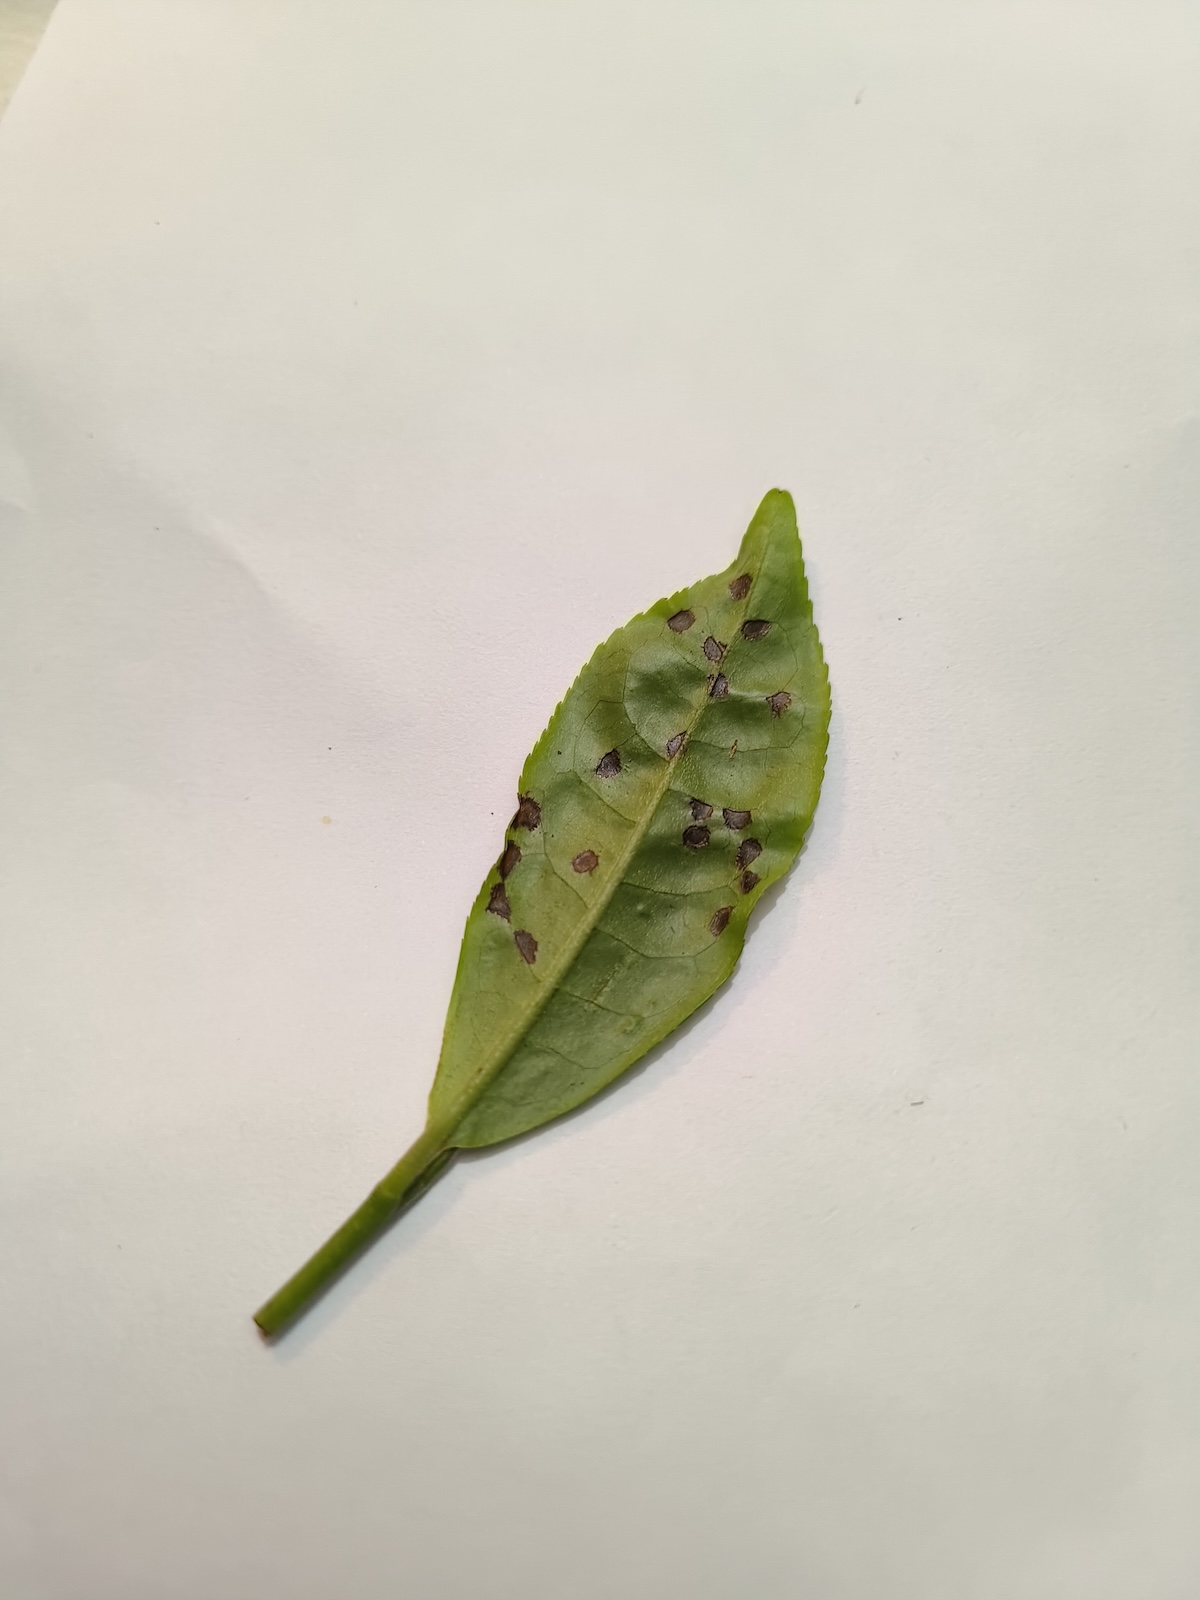
Label: Helopeltis